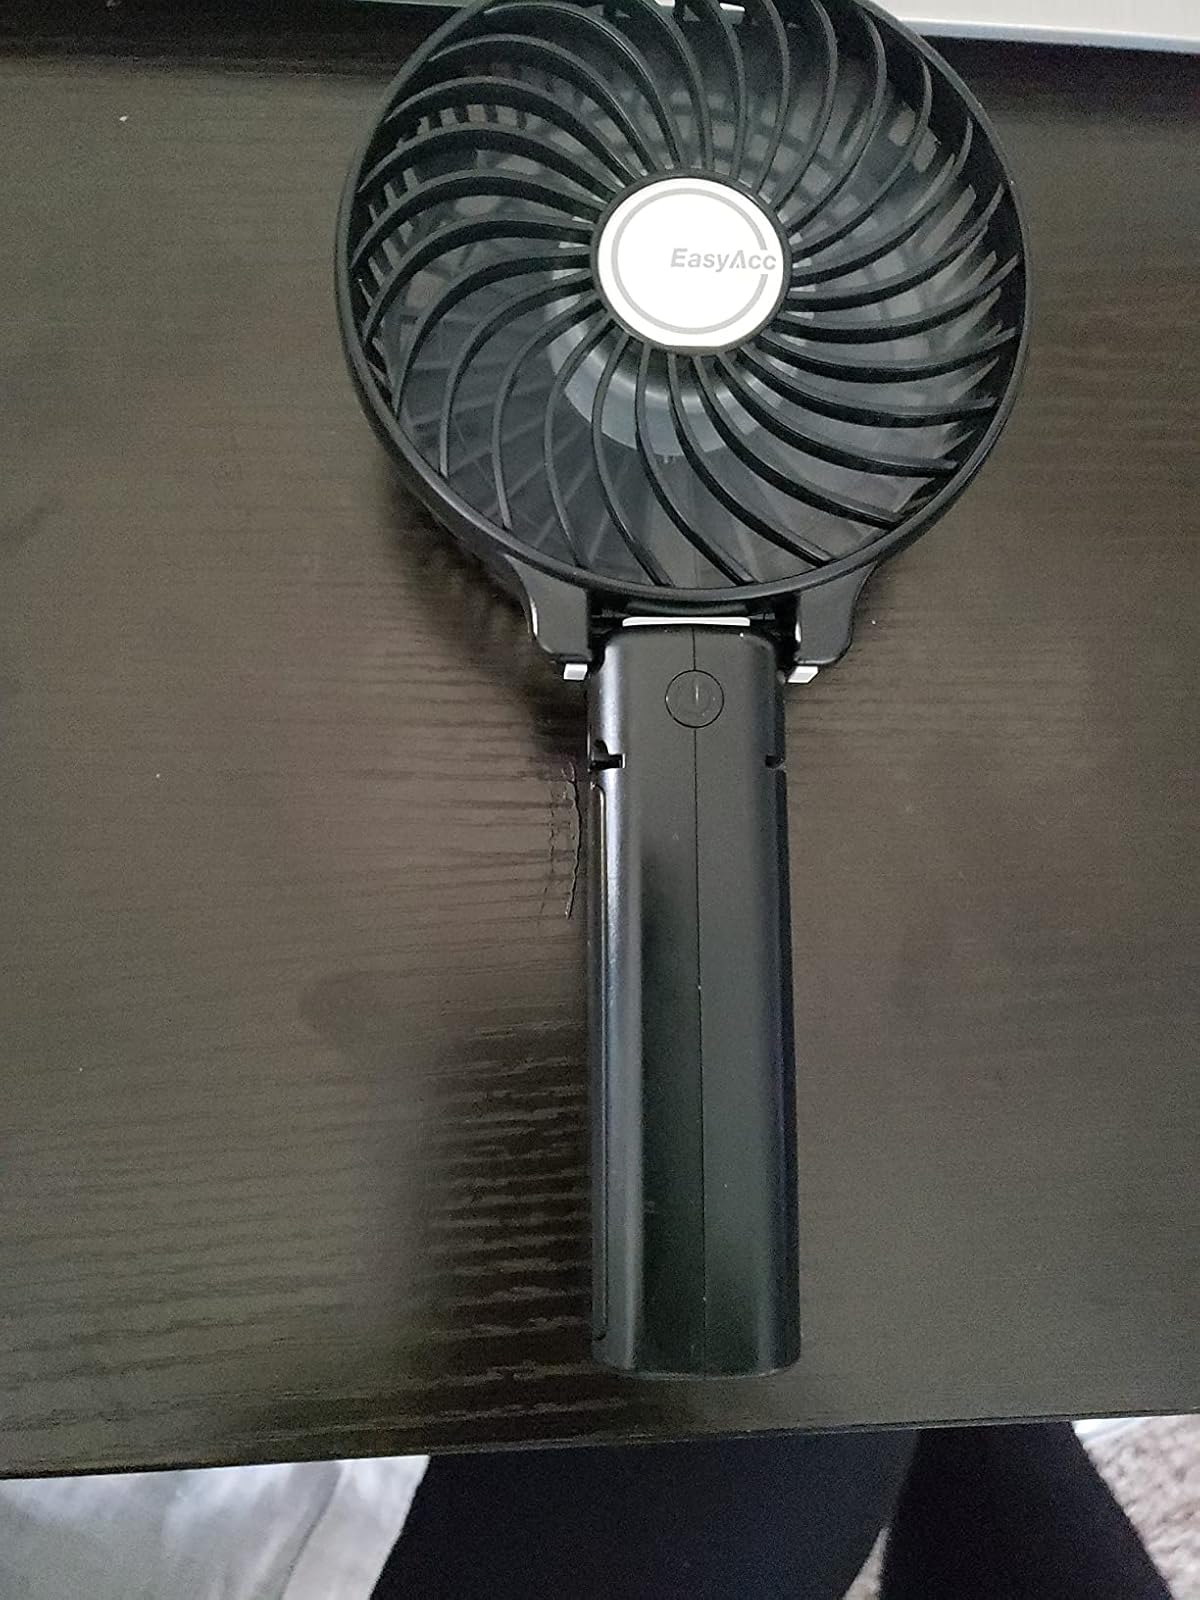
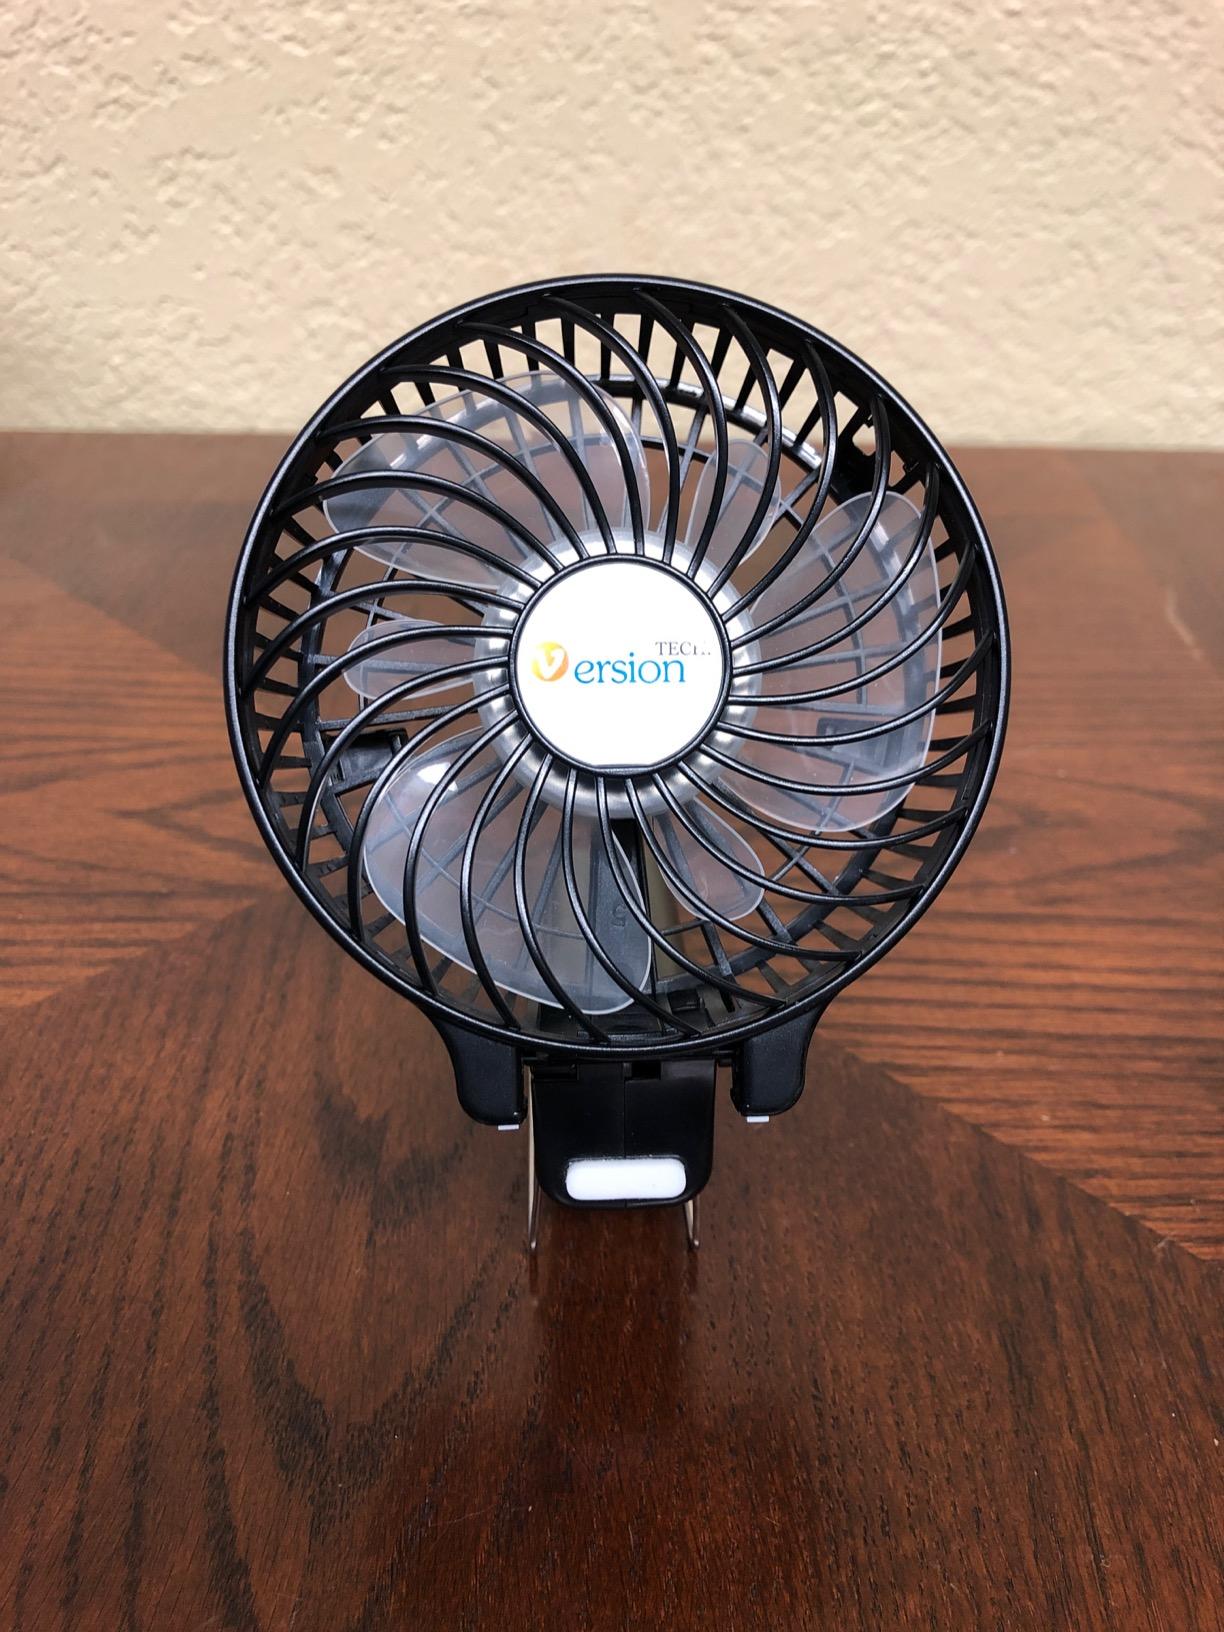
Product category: fan
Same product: no